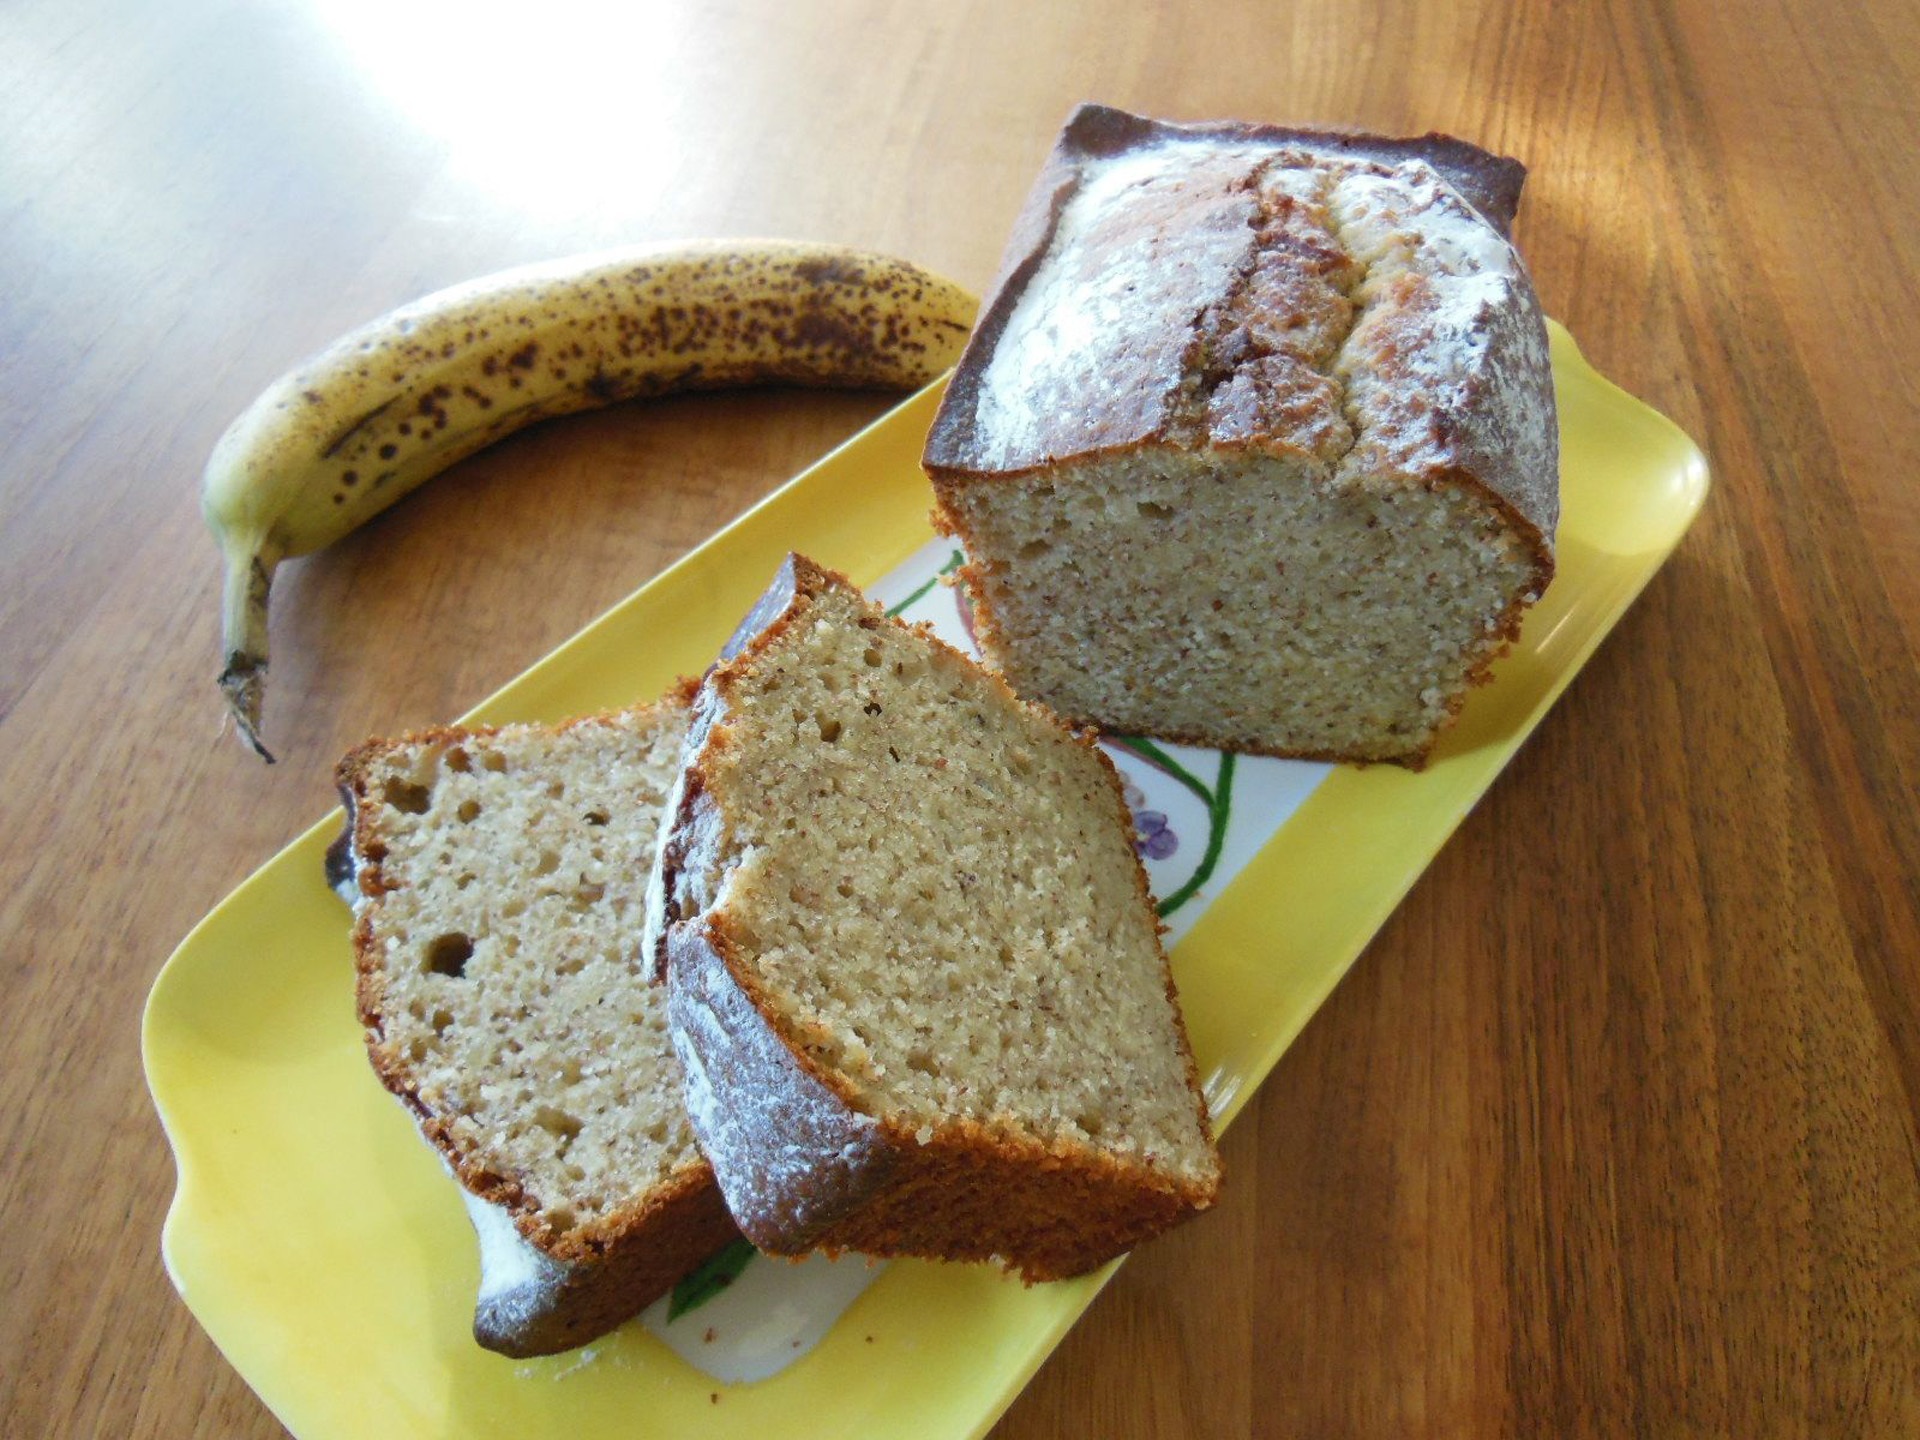
dish, meal, food, produce, banana, breakfast, baking, delicious, cake, homemade, bread, bake, frisch, baked goods, flowering plant, rye bread, grass family, whole grain, pumpkin bread, banana bread